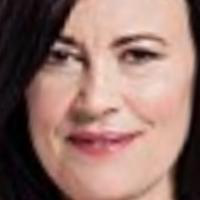
Age group: age 41-55